João Gomes Cravinho

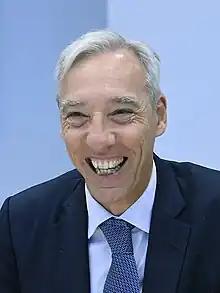
Cravinho in 2023

João Titterington Gomes Cravinho (born 16 June 1964) is a Portuguese diplomat and politician who served as Minister of Foreign Affairs in the government of Prime Minister António Costa between 2022 and 2024. Previously, he had served as Minister of National Defence.